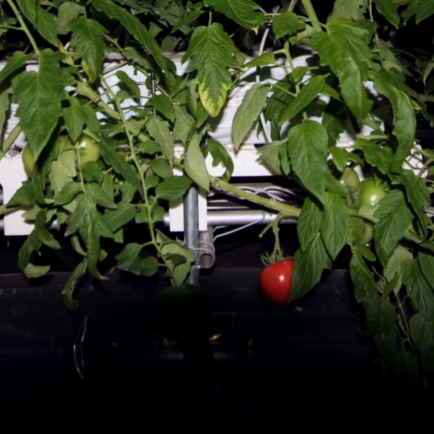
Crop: tomato